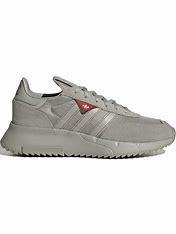
Brand: Adidas
Model: Retropy F2